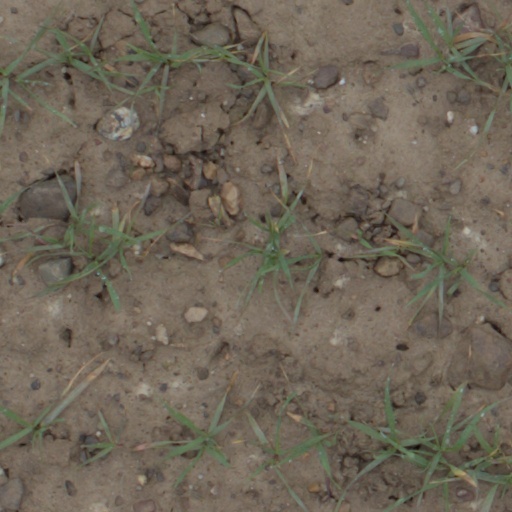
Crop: wheat